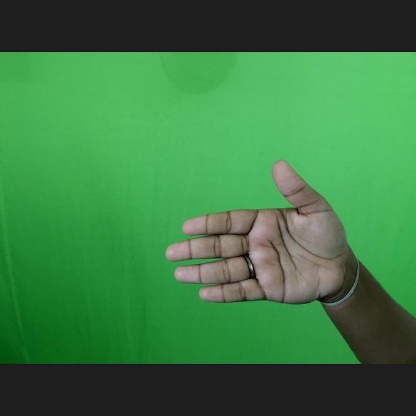
Mudra: Ardhachandran